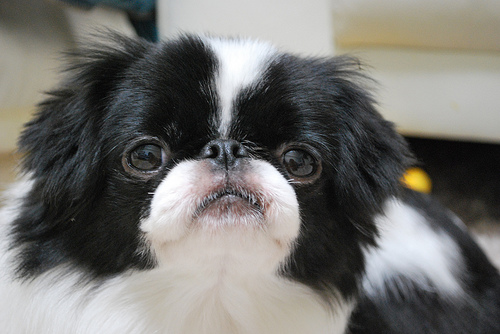
Animal: dog
Breed: japanese_chin